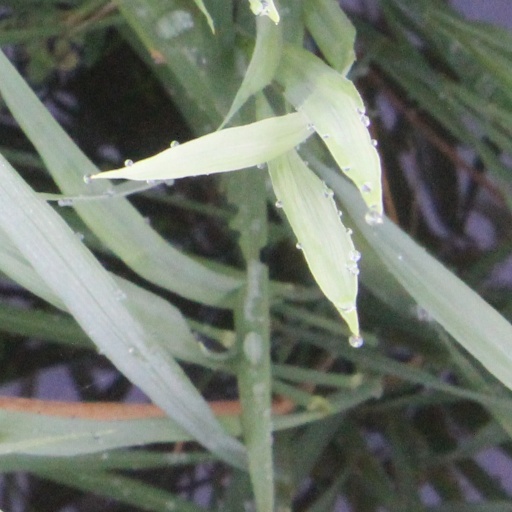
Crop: rice